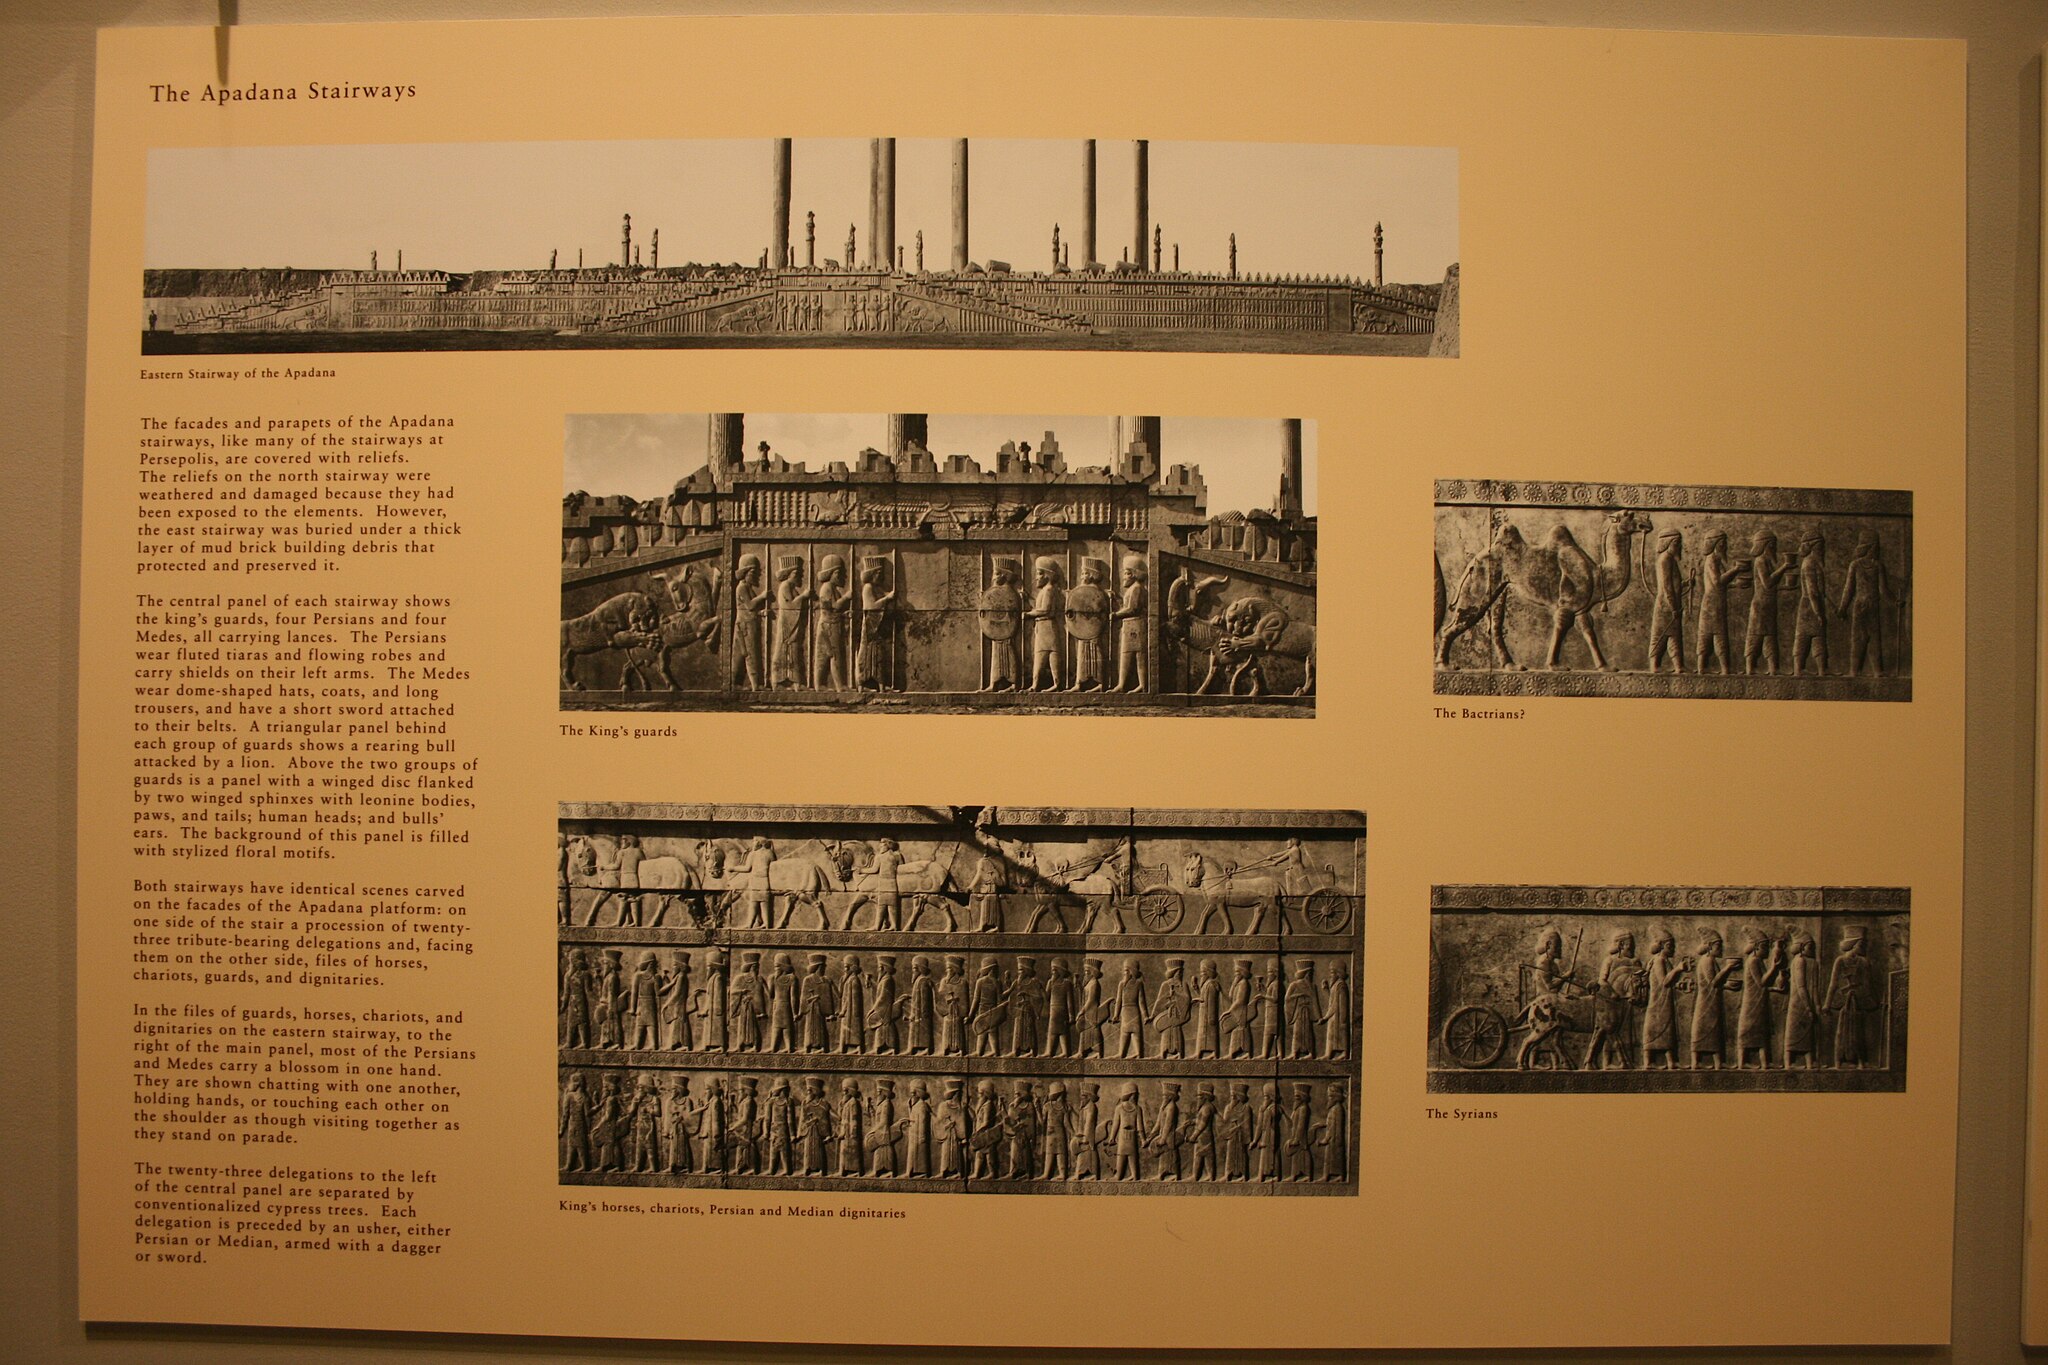
Title: Apadana Stairways (10466264546)
Description: Oriental Institute, Chicago. Complete indexed photo collection at WorldHistoryPics.com
Date: 2007-07-25 02:22
Categories: Taken with Canon EOS 400D, CC-Zero, Photographs by Gary Lee Todd, Files with coordinates missing SDC location of creation, Apadana stairs of Persepolis, Flickr images reviewed by FlickreviewR 2, Files uploaded by Orizan, Oriental Institute Museum